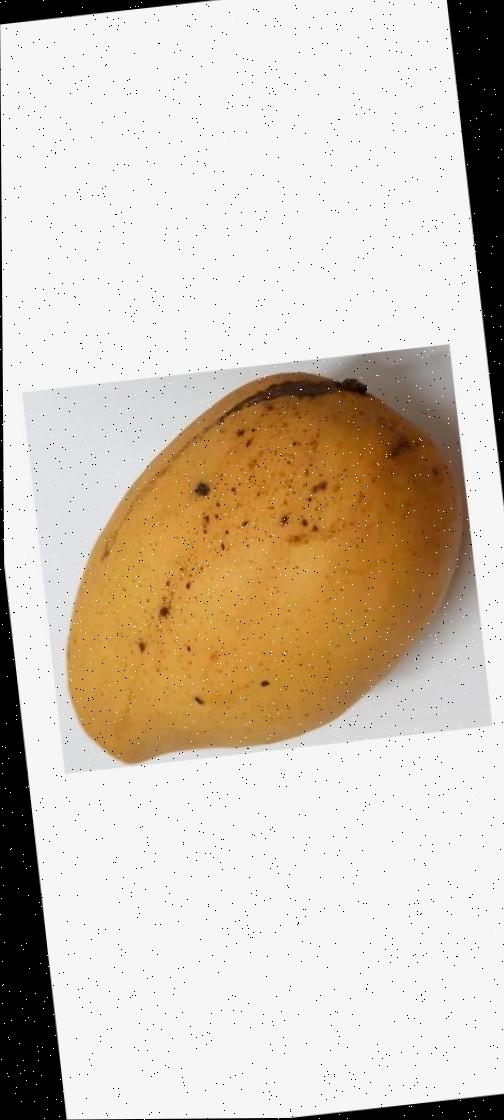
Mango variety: Katimon